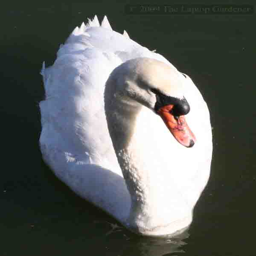
a real swan at home